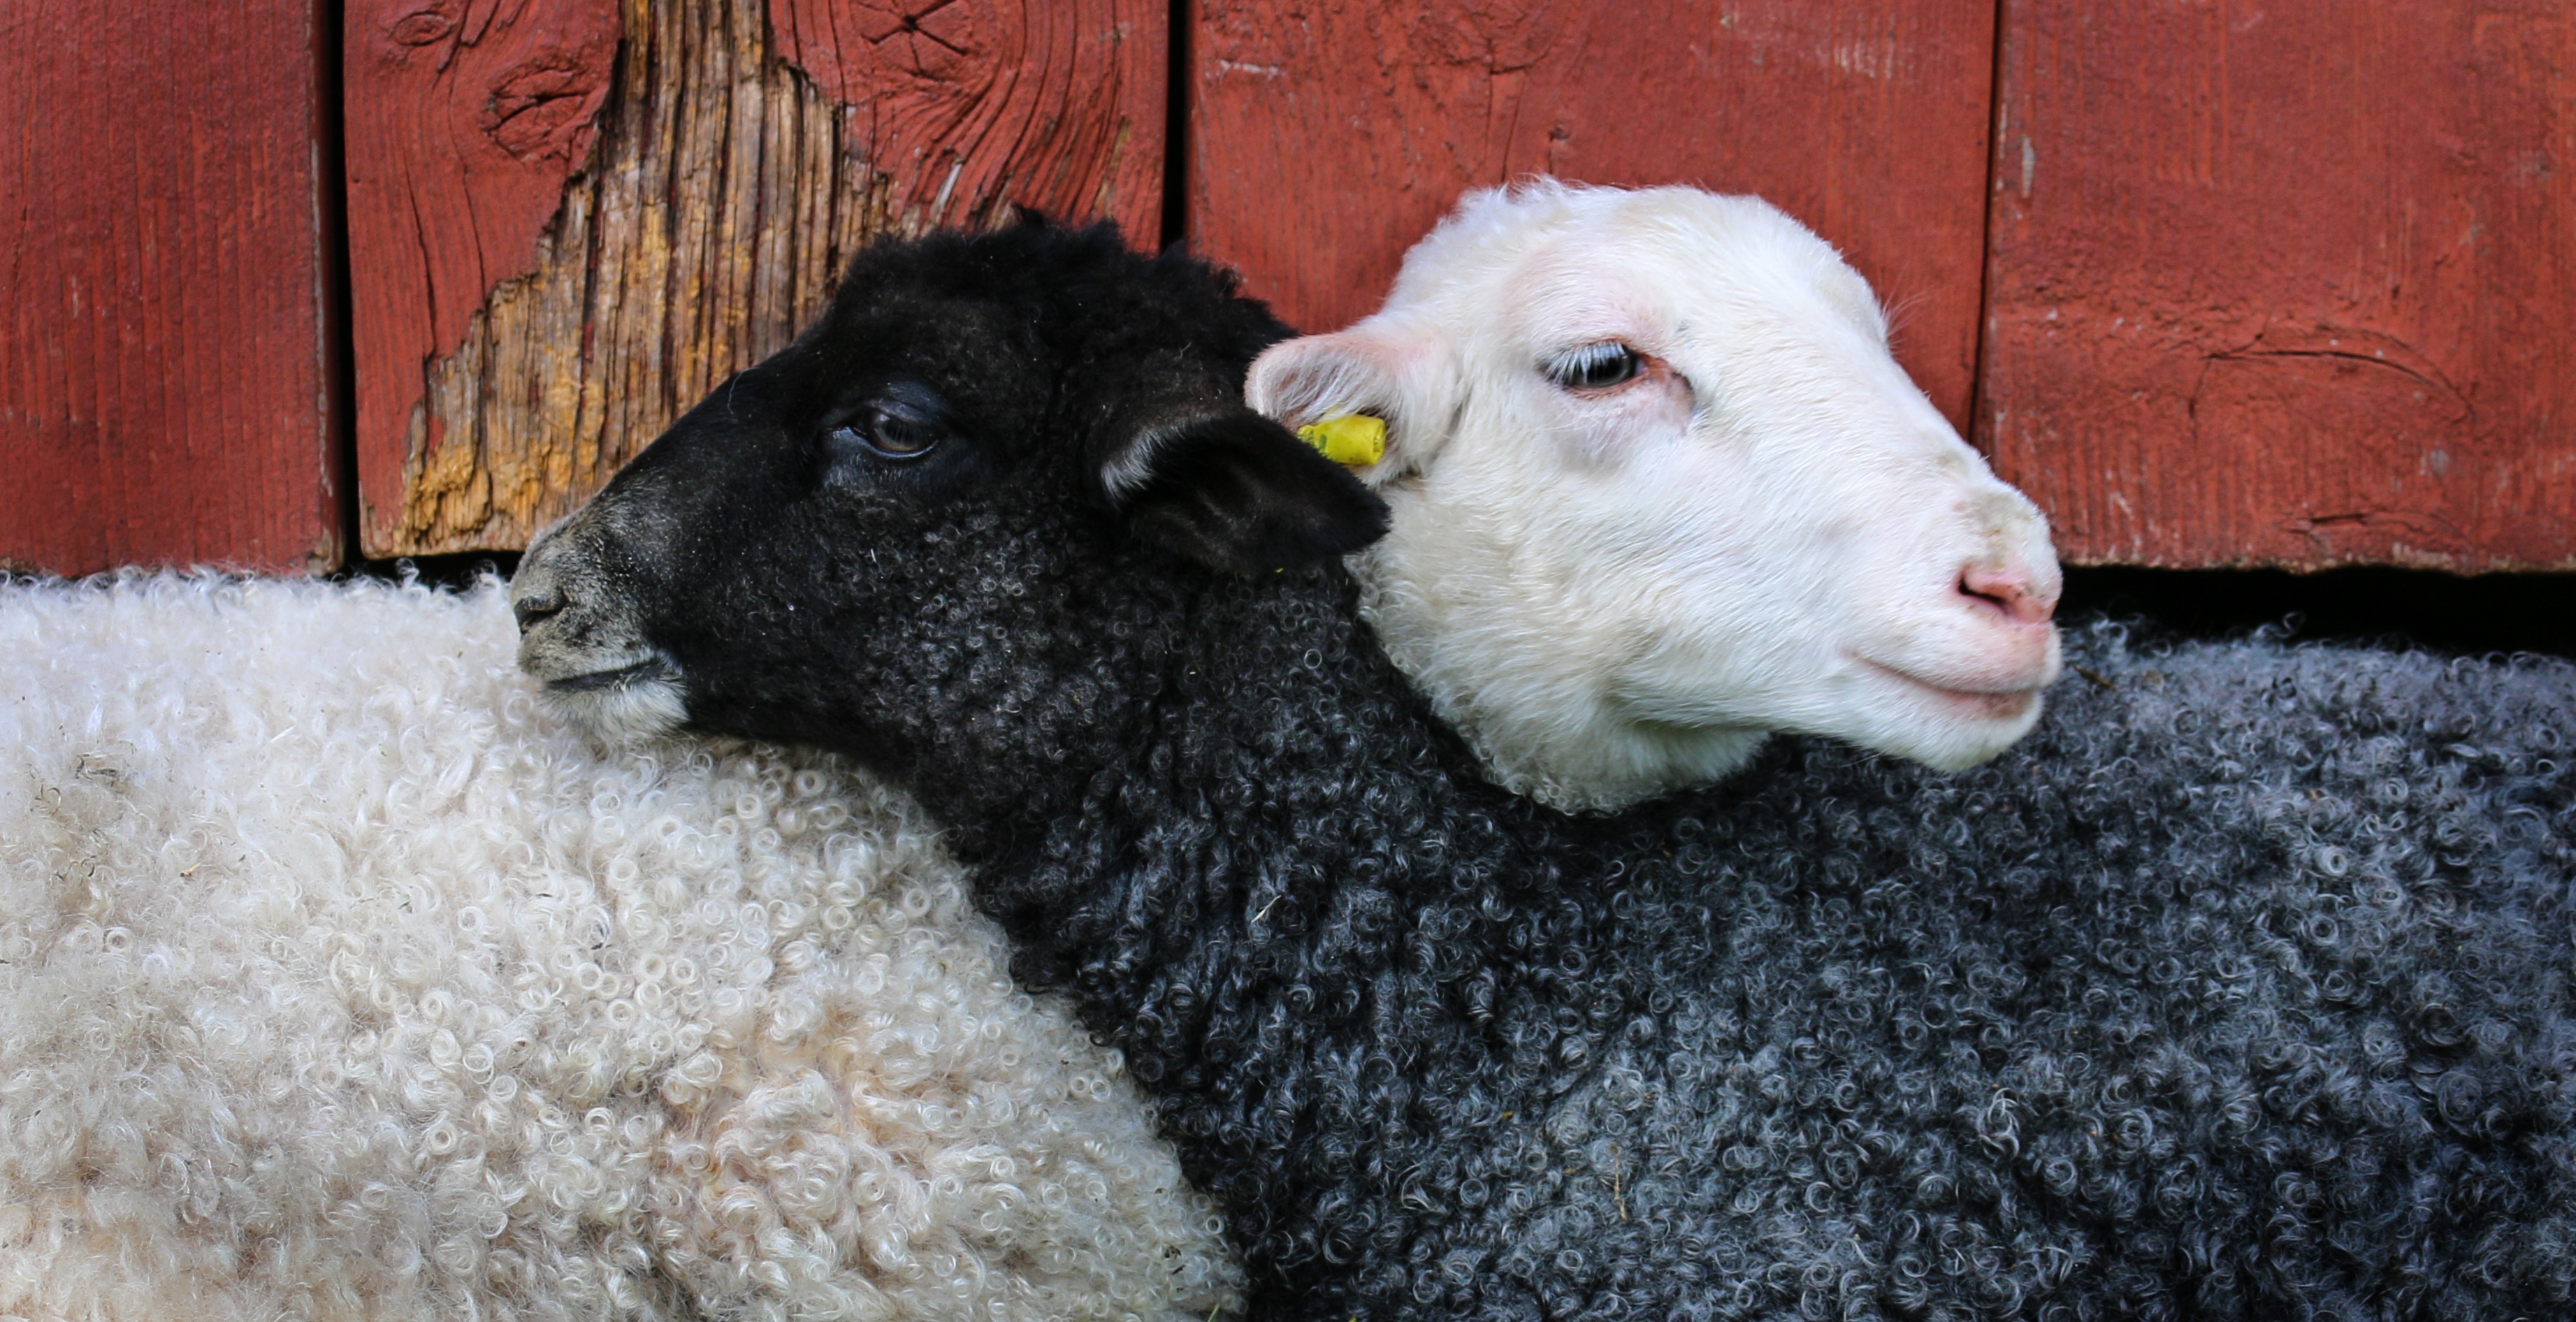
sheep, mammal, lamb, friends, vertebrate, sheeps, may, cattle like mammal, cow goat family